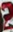
Number: 2